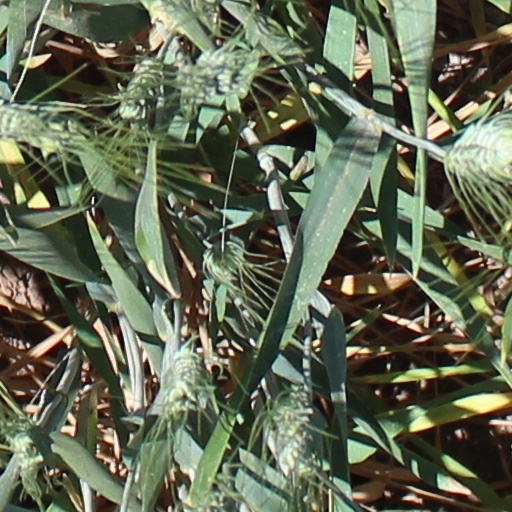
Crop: wheat